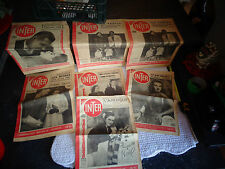
Waste category: paper